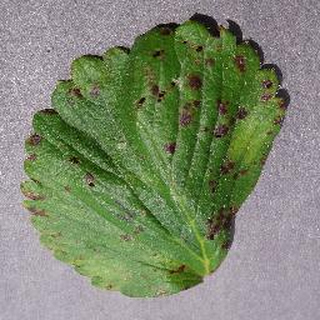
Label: strawberry_leaf_scorch